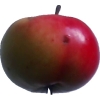
Label: Apple 11